Brandon Marsh (baseball)

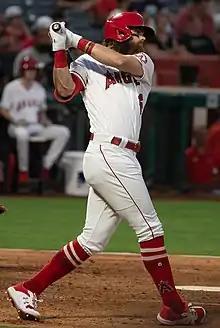
Marsh with the Los Angeles Angels in 2021

After injuries to Mike Trout and Justin Upton left the Angels with few outfield options, Marsh was promoted to Los Angeles on July 18, 2021. He made his MLB debut that day, starting in center field. He went 0-for-4 at the plate with two strikeouts in the Angels' 7–4 loss to the Seattle Mariners. The following day, Marsh recorded his first three major league hits, as well as an RBI on a ninth inning double, as Los Angeles lost 4–1 to the Oakland Athletics. On August 19, Marsh contributed to the Angels' 13–10 comeback win over the Detroit Tigers when he tripled twice in one game, becoming the first Angel to do so since Erick Aybar in 2011. Marsh's first major league home run came off of Marcos Diplán the following week, during the Angels' August 25 game against the Baltimore Orioles. Although Marsh plated three runs on the play, the Angels lost the game 10–6 to Baltimore. Marsh struggled early after his call-up, batting only .155 in his first 24 major league games. He improved as the season progressed, hitting .297 in the last 46 games of the season. He finished his rookie season batting .254 in 70 games, with two home runs and 19 RBI in 236 at bats.